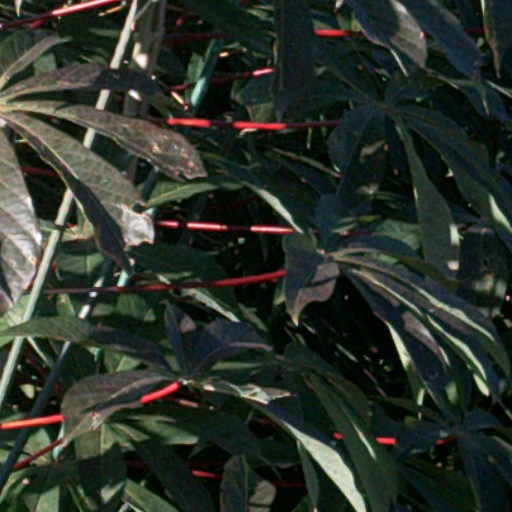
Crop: cassava